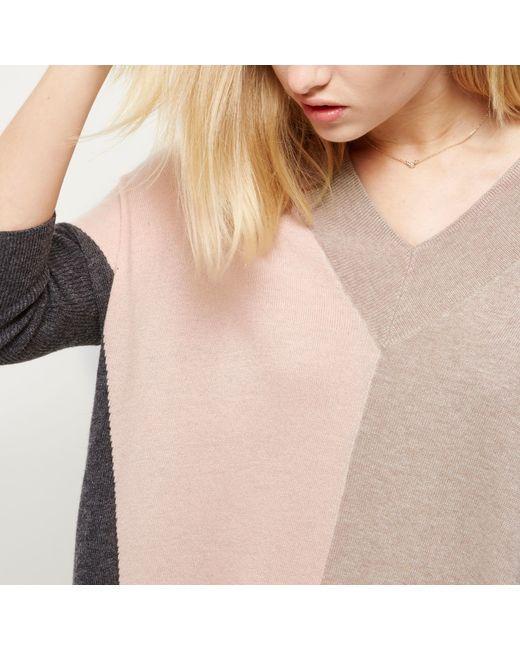
bedruckter Pullover, Ellbogenärmel, Ausschnitt, weiches Material